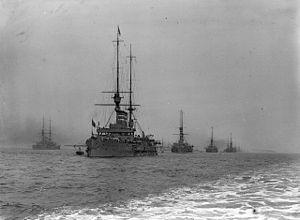
Le couronnement de George V et de son épouse Mary en tant que roi et reine du Royaume-Uni et de l'Empire britannique a eu lieu à l'abbaye de Westminster, à Londres, le 22 juin 1911. Il s'agissait du deuxième des quatre événements de ce type organisés au cours du 20e siècle et le dernier auquel assistaient les représentants royaux des grands empires d'Europe continentale.